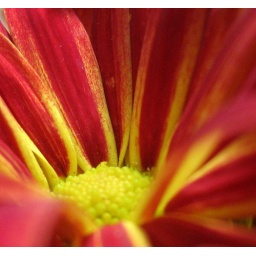
some flowers from a discount place, shot indoors under the stove vent light